J. Burrwood Daly

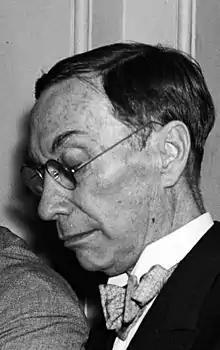
J. Burrwood Daly, US Representative from Pennsylvania

John Burrwood Daly (February 13, 1872 – March 12, 1939) was a Democratic member of the U.S. House of Representatives from Pennsylvania.